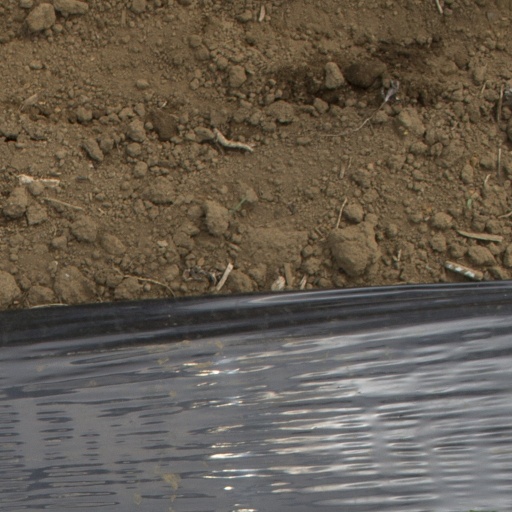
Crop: Jerusalem artichoke